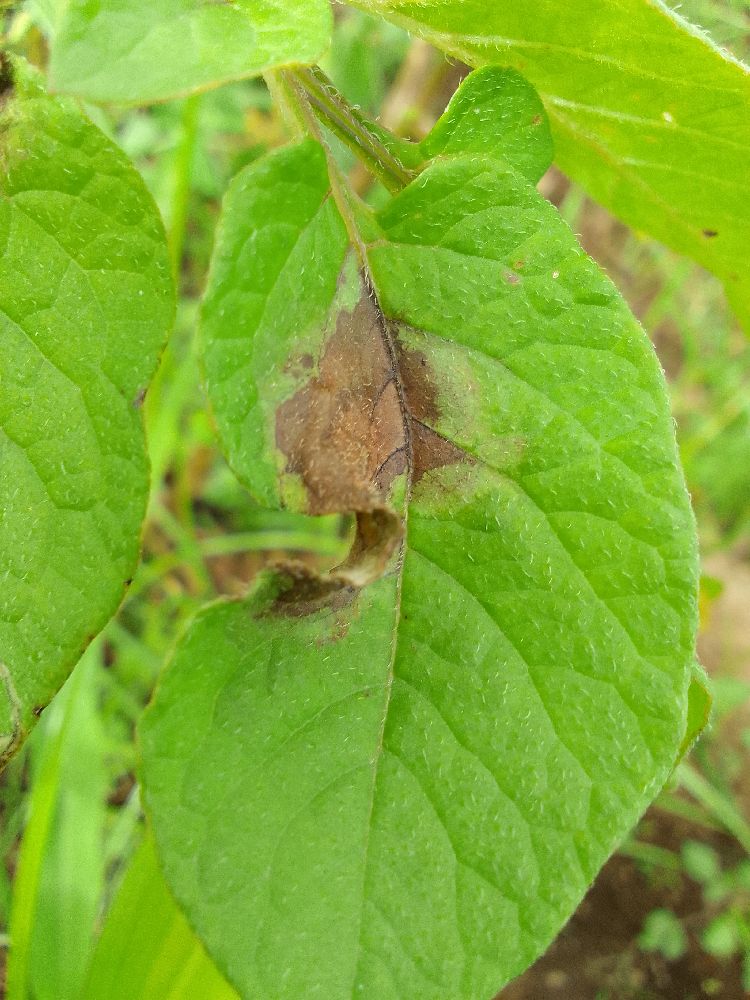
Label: Late blight